American Civil War reenactment

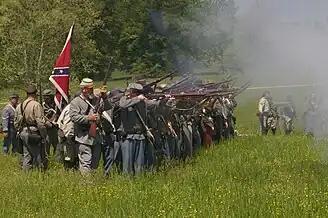
Confederate reenactors fire their rifles during a reenactment of the Battle of Chancellorsville in May 2008.

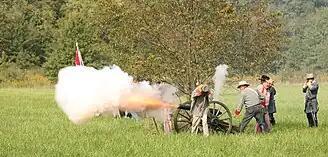
Confederate artillery reenactors fire on Union infantry reenactors during a Battle of Chickamauga reenactment in Danville, Illinois.

American Civil War reenactment is an effort to recreate the appearance of a particular battle or other event associated with the American Civil War by hobbyists known (in the United States) as Civil War reenactors, or living historians.